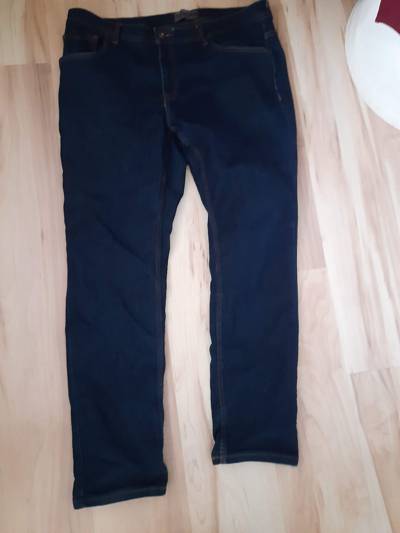
Waste category: clothes